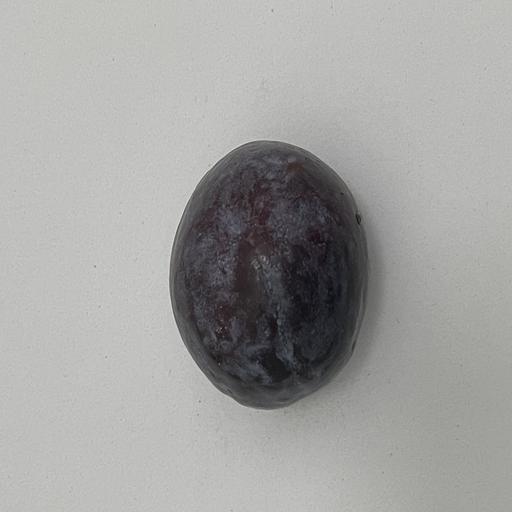
Crop type: Palm